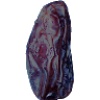
Label: Dates 1